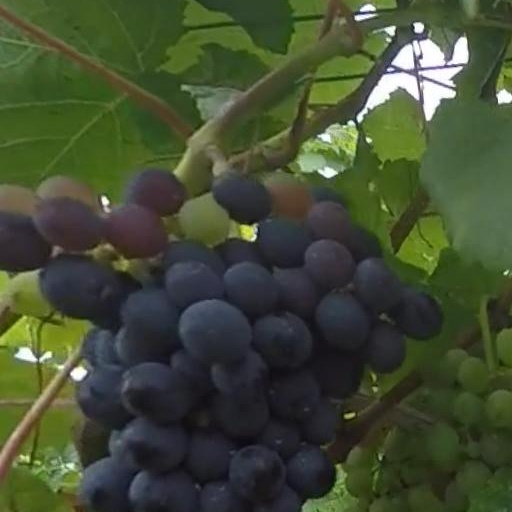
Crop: grape